Avonmouth Light Railway

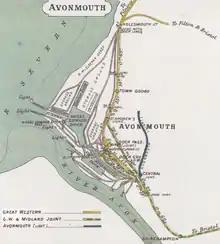
Railways around Avonmouth in 1914. Avonmouth Light Railway in blue

The Avonmouth Light Railway (ALR) was a nominally independent railway company operating a short standard-gauge branch line from a point on what is now the Severn Beach Line near Avonmouth Docks station in Bristol to a Bristol Corporation electricity installation east of the main entrance to Avonmouth Docks. Its promoters had aspirations which were never fulfilled.